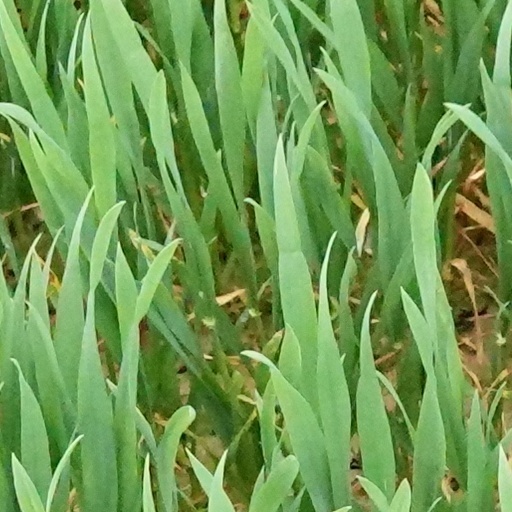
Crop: wheat